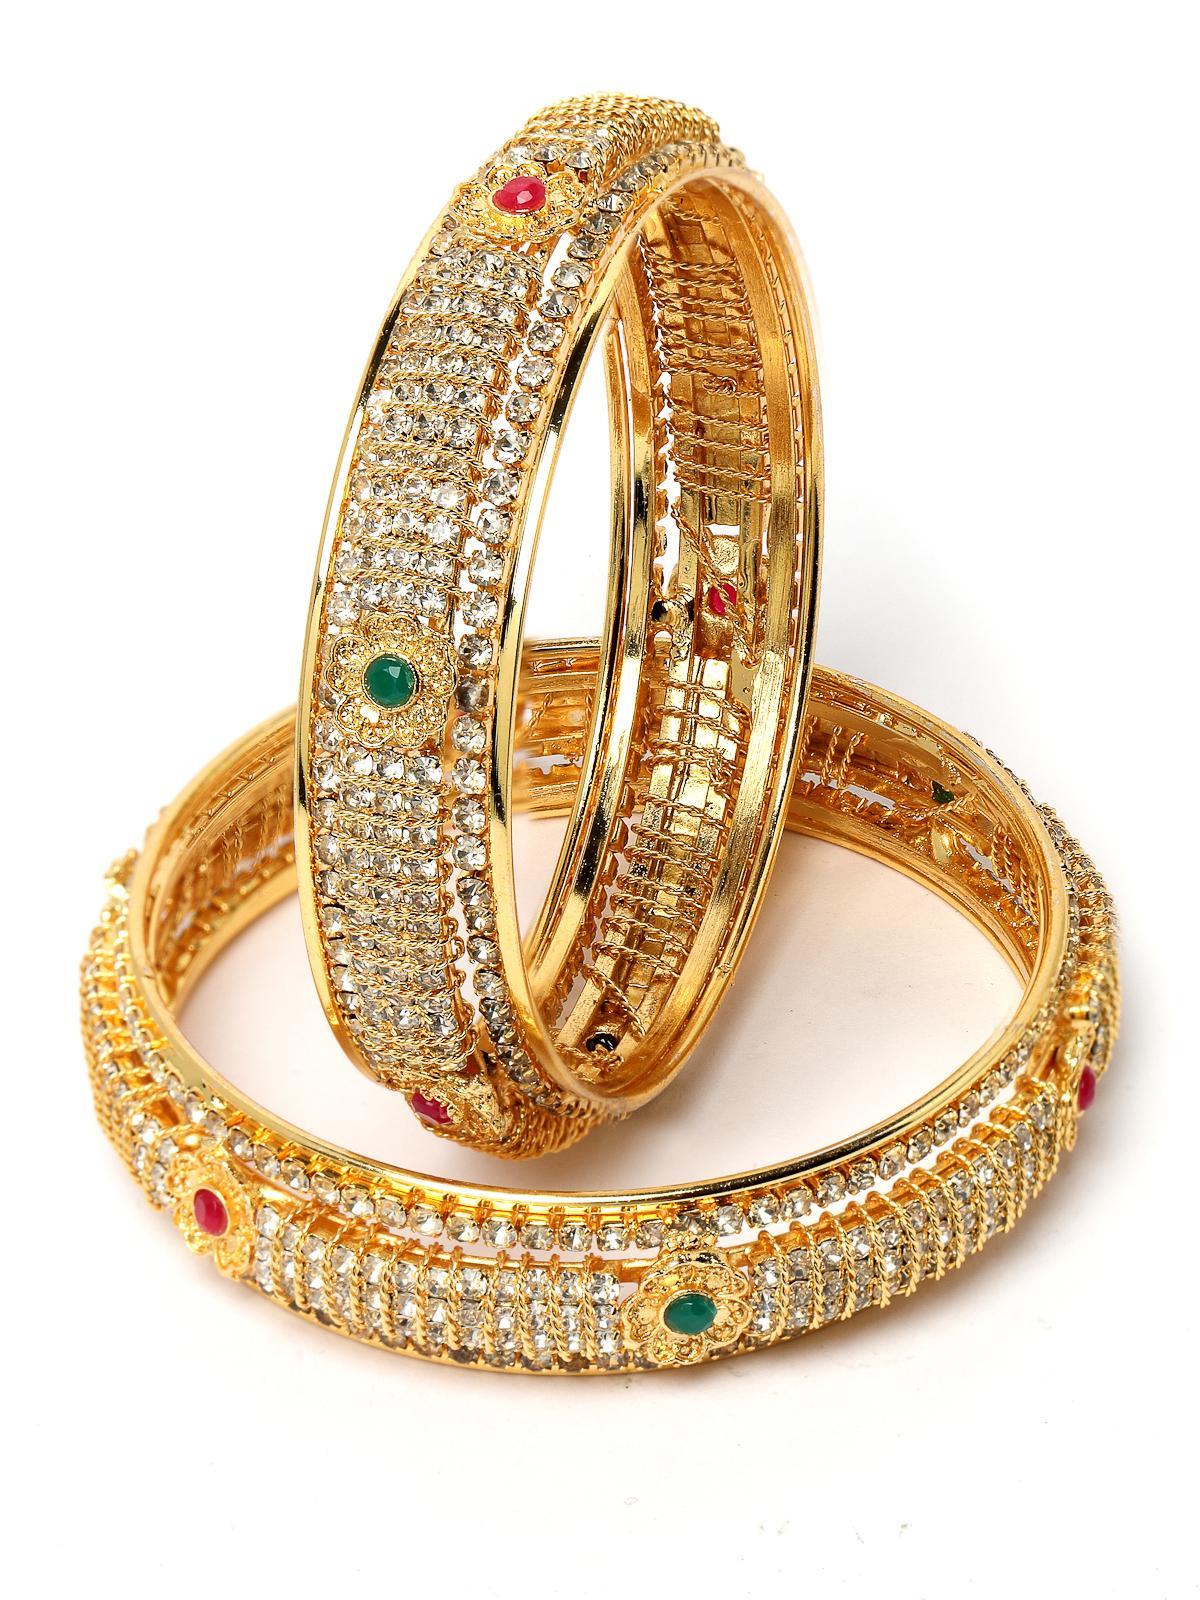
Sukkhi Sparkling Gold Plated Multicolor Crystals Stones Broad Bracelet Bangle Set Jewellery for Women & Girls|Set of 2 Latest Design|Birthday Anniversary Gift for Women|B105963_2.8
Type: Bracelets & Bangles
Brand: Sukkhi
Price: Rs. 453
 Elevate your style with Sukkhi's Sparkling Gold Plated Multicolor Crystals Stones Bracelet Bangle Set. This set of two features a broad design adorned with dazzling crystals in vibrant hues. The gold-plated finish adds a touch of opulence, making it a perfect accessory for special occasions. Designed for a size 2.4, 2.6 and 2.8, this elegant set is a stunning addition to your jewelry collection. Whether it's a birthday or anniversary, this set makes for a thoughtful and glamorous gift for the women you cherish.Disclaimer:There may be slight variation in shade and colour due to photographic effects and monitor settings
Included: 2 Bangles